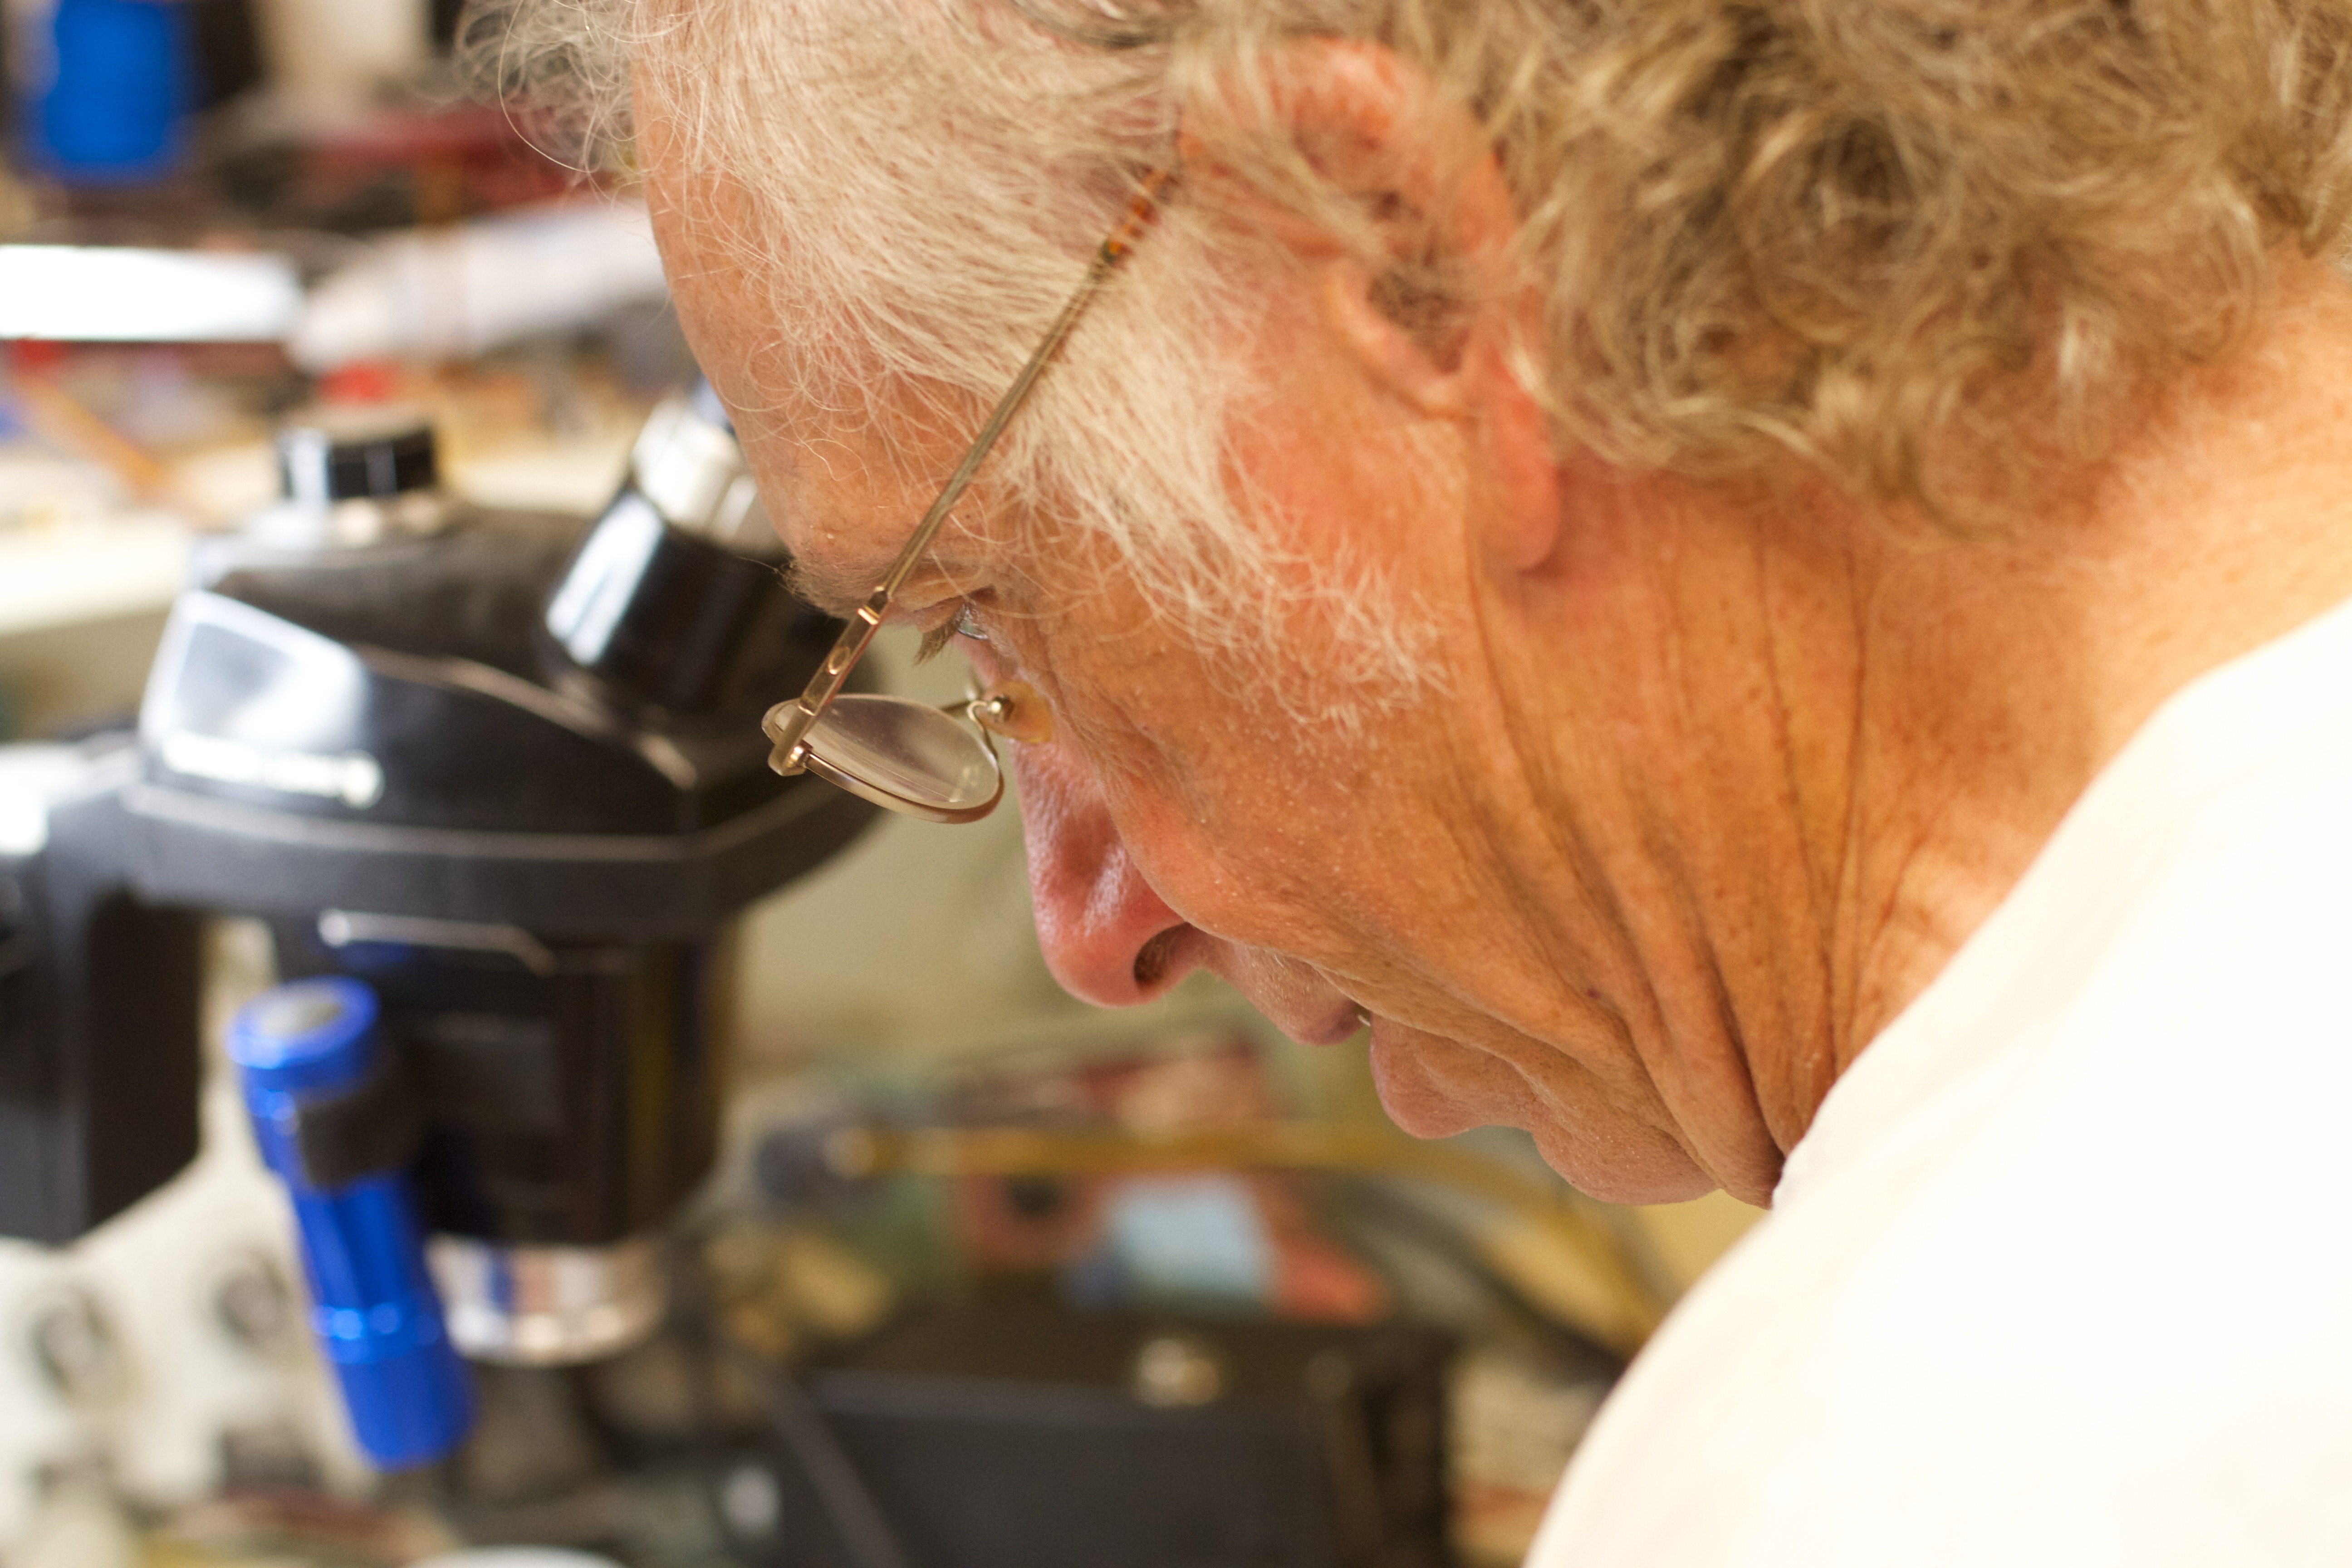
person, 2014365, storybox, piratebox, desertweyr